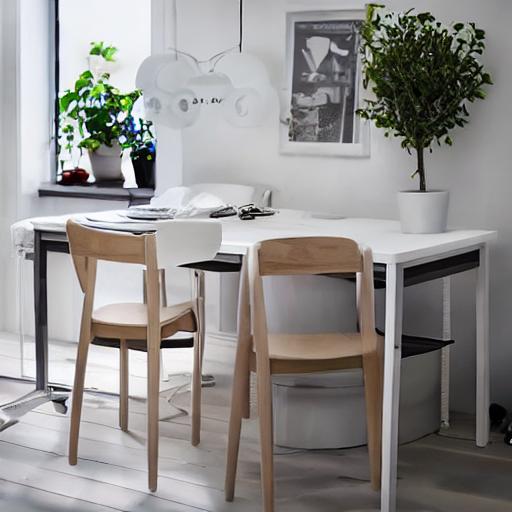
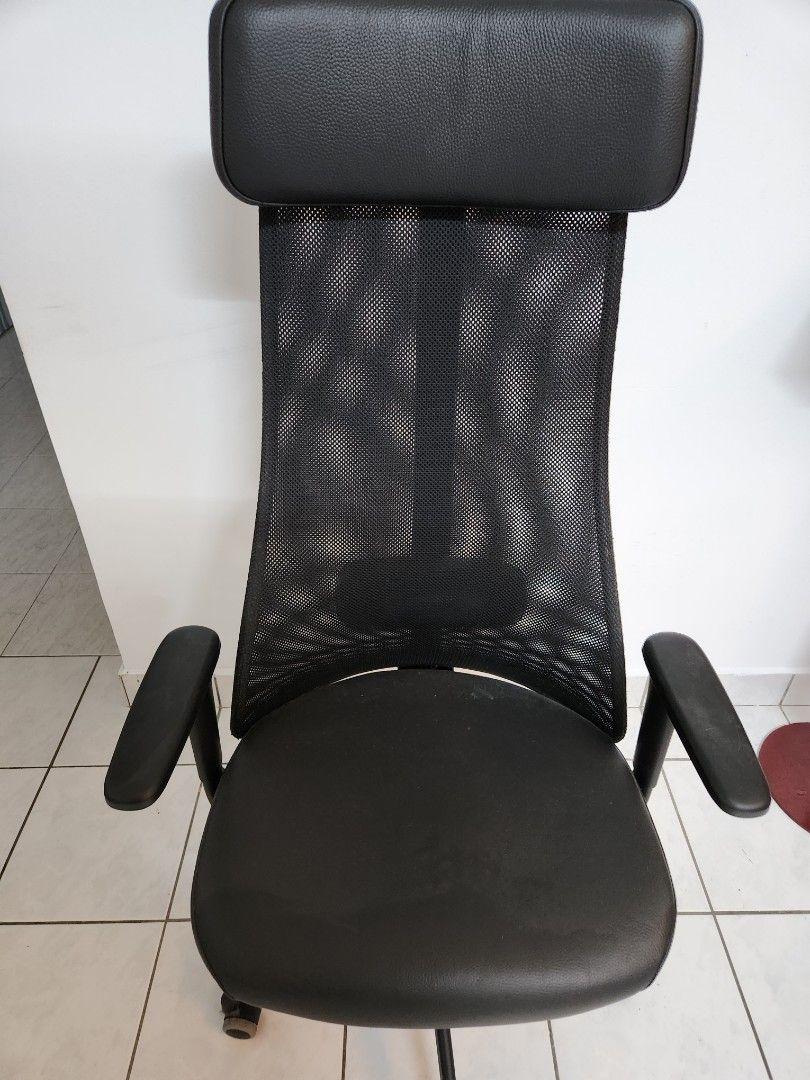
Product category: items_chair
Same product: no